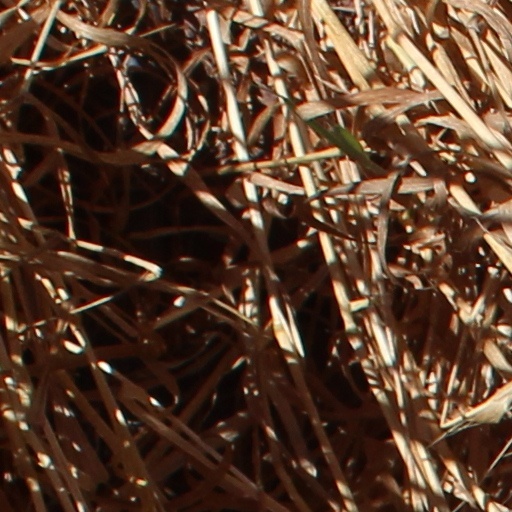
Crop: wheat